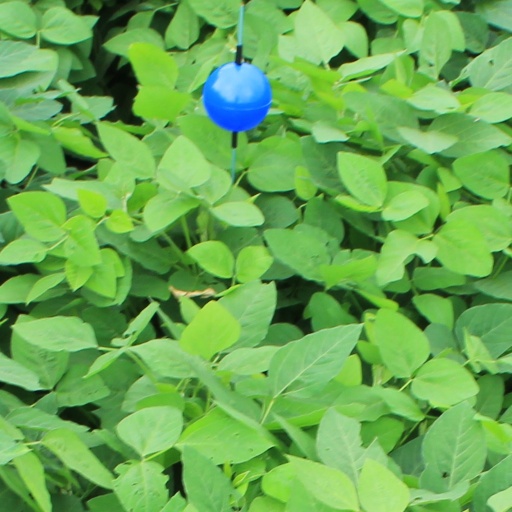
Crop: soybean